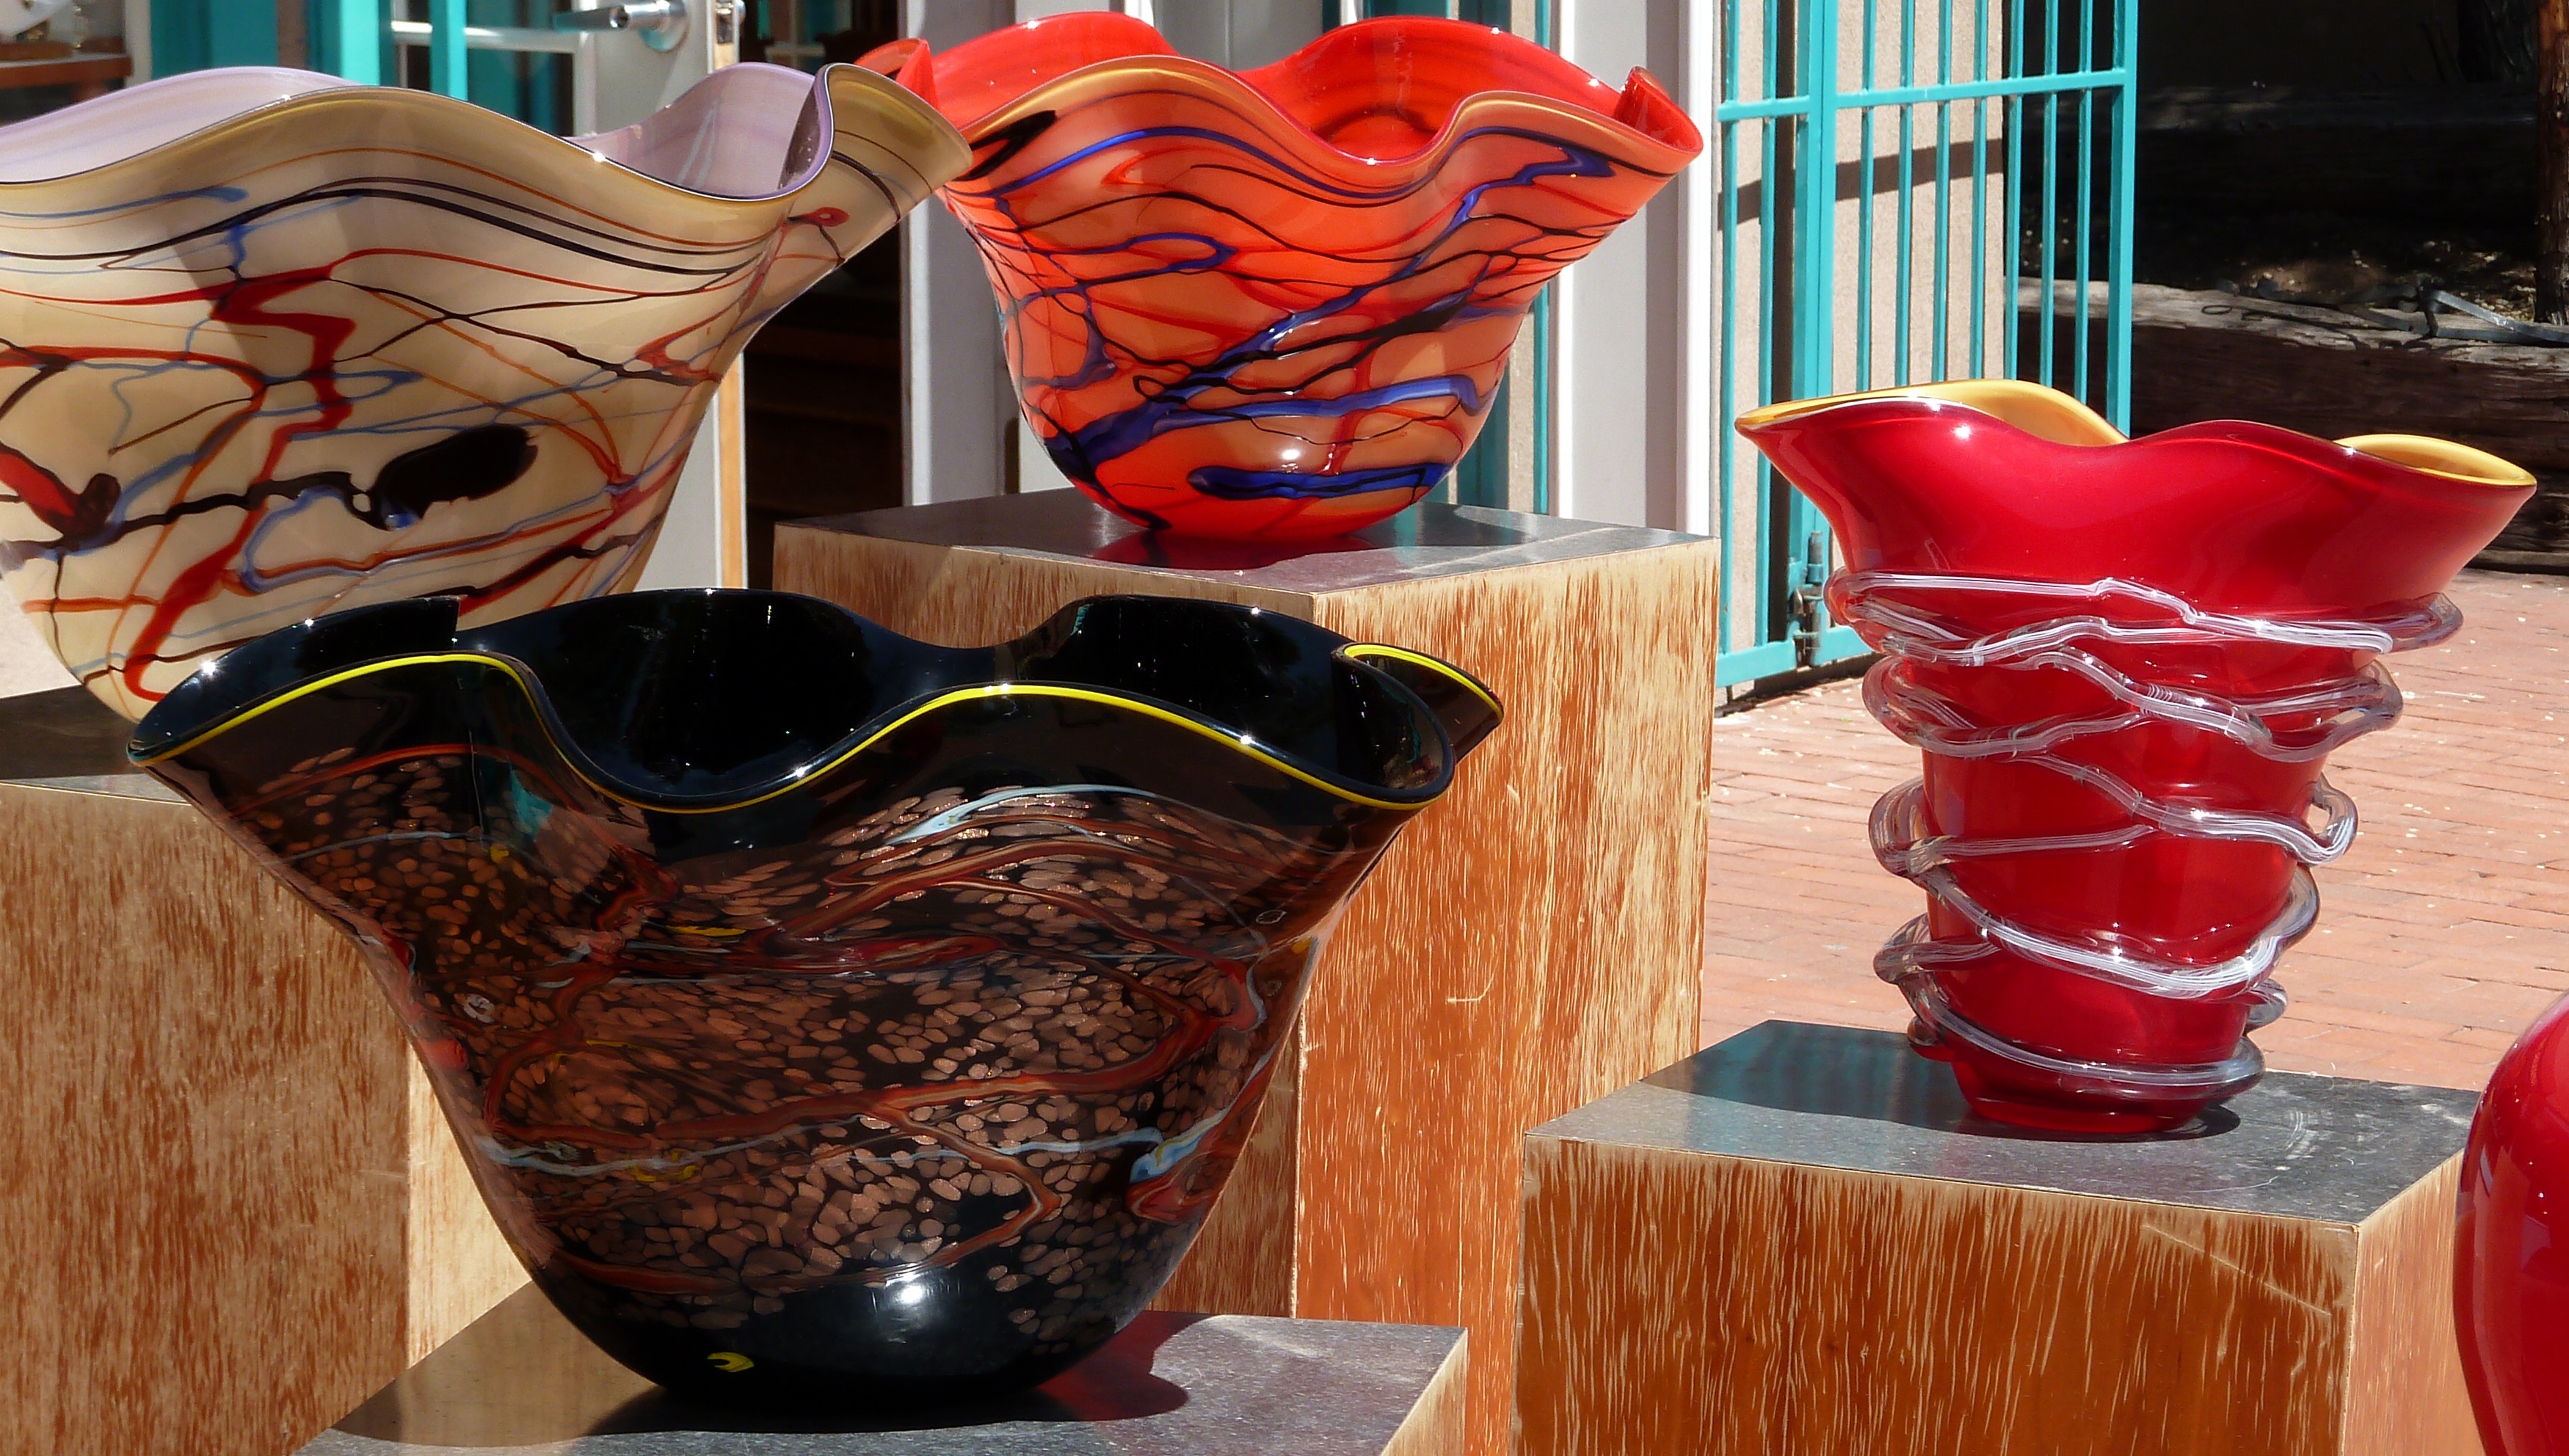
glass, shop, red, color, show, colorful, art, display, sale, carving, bowls